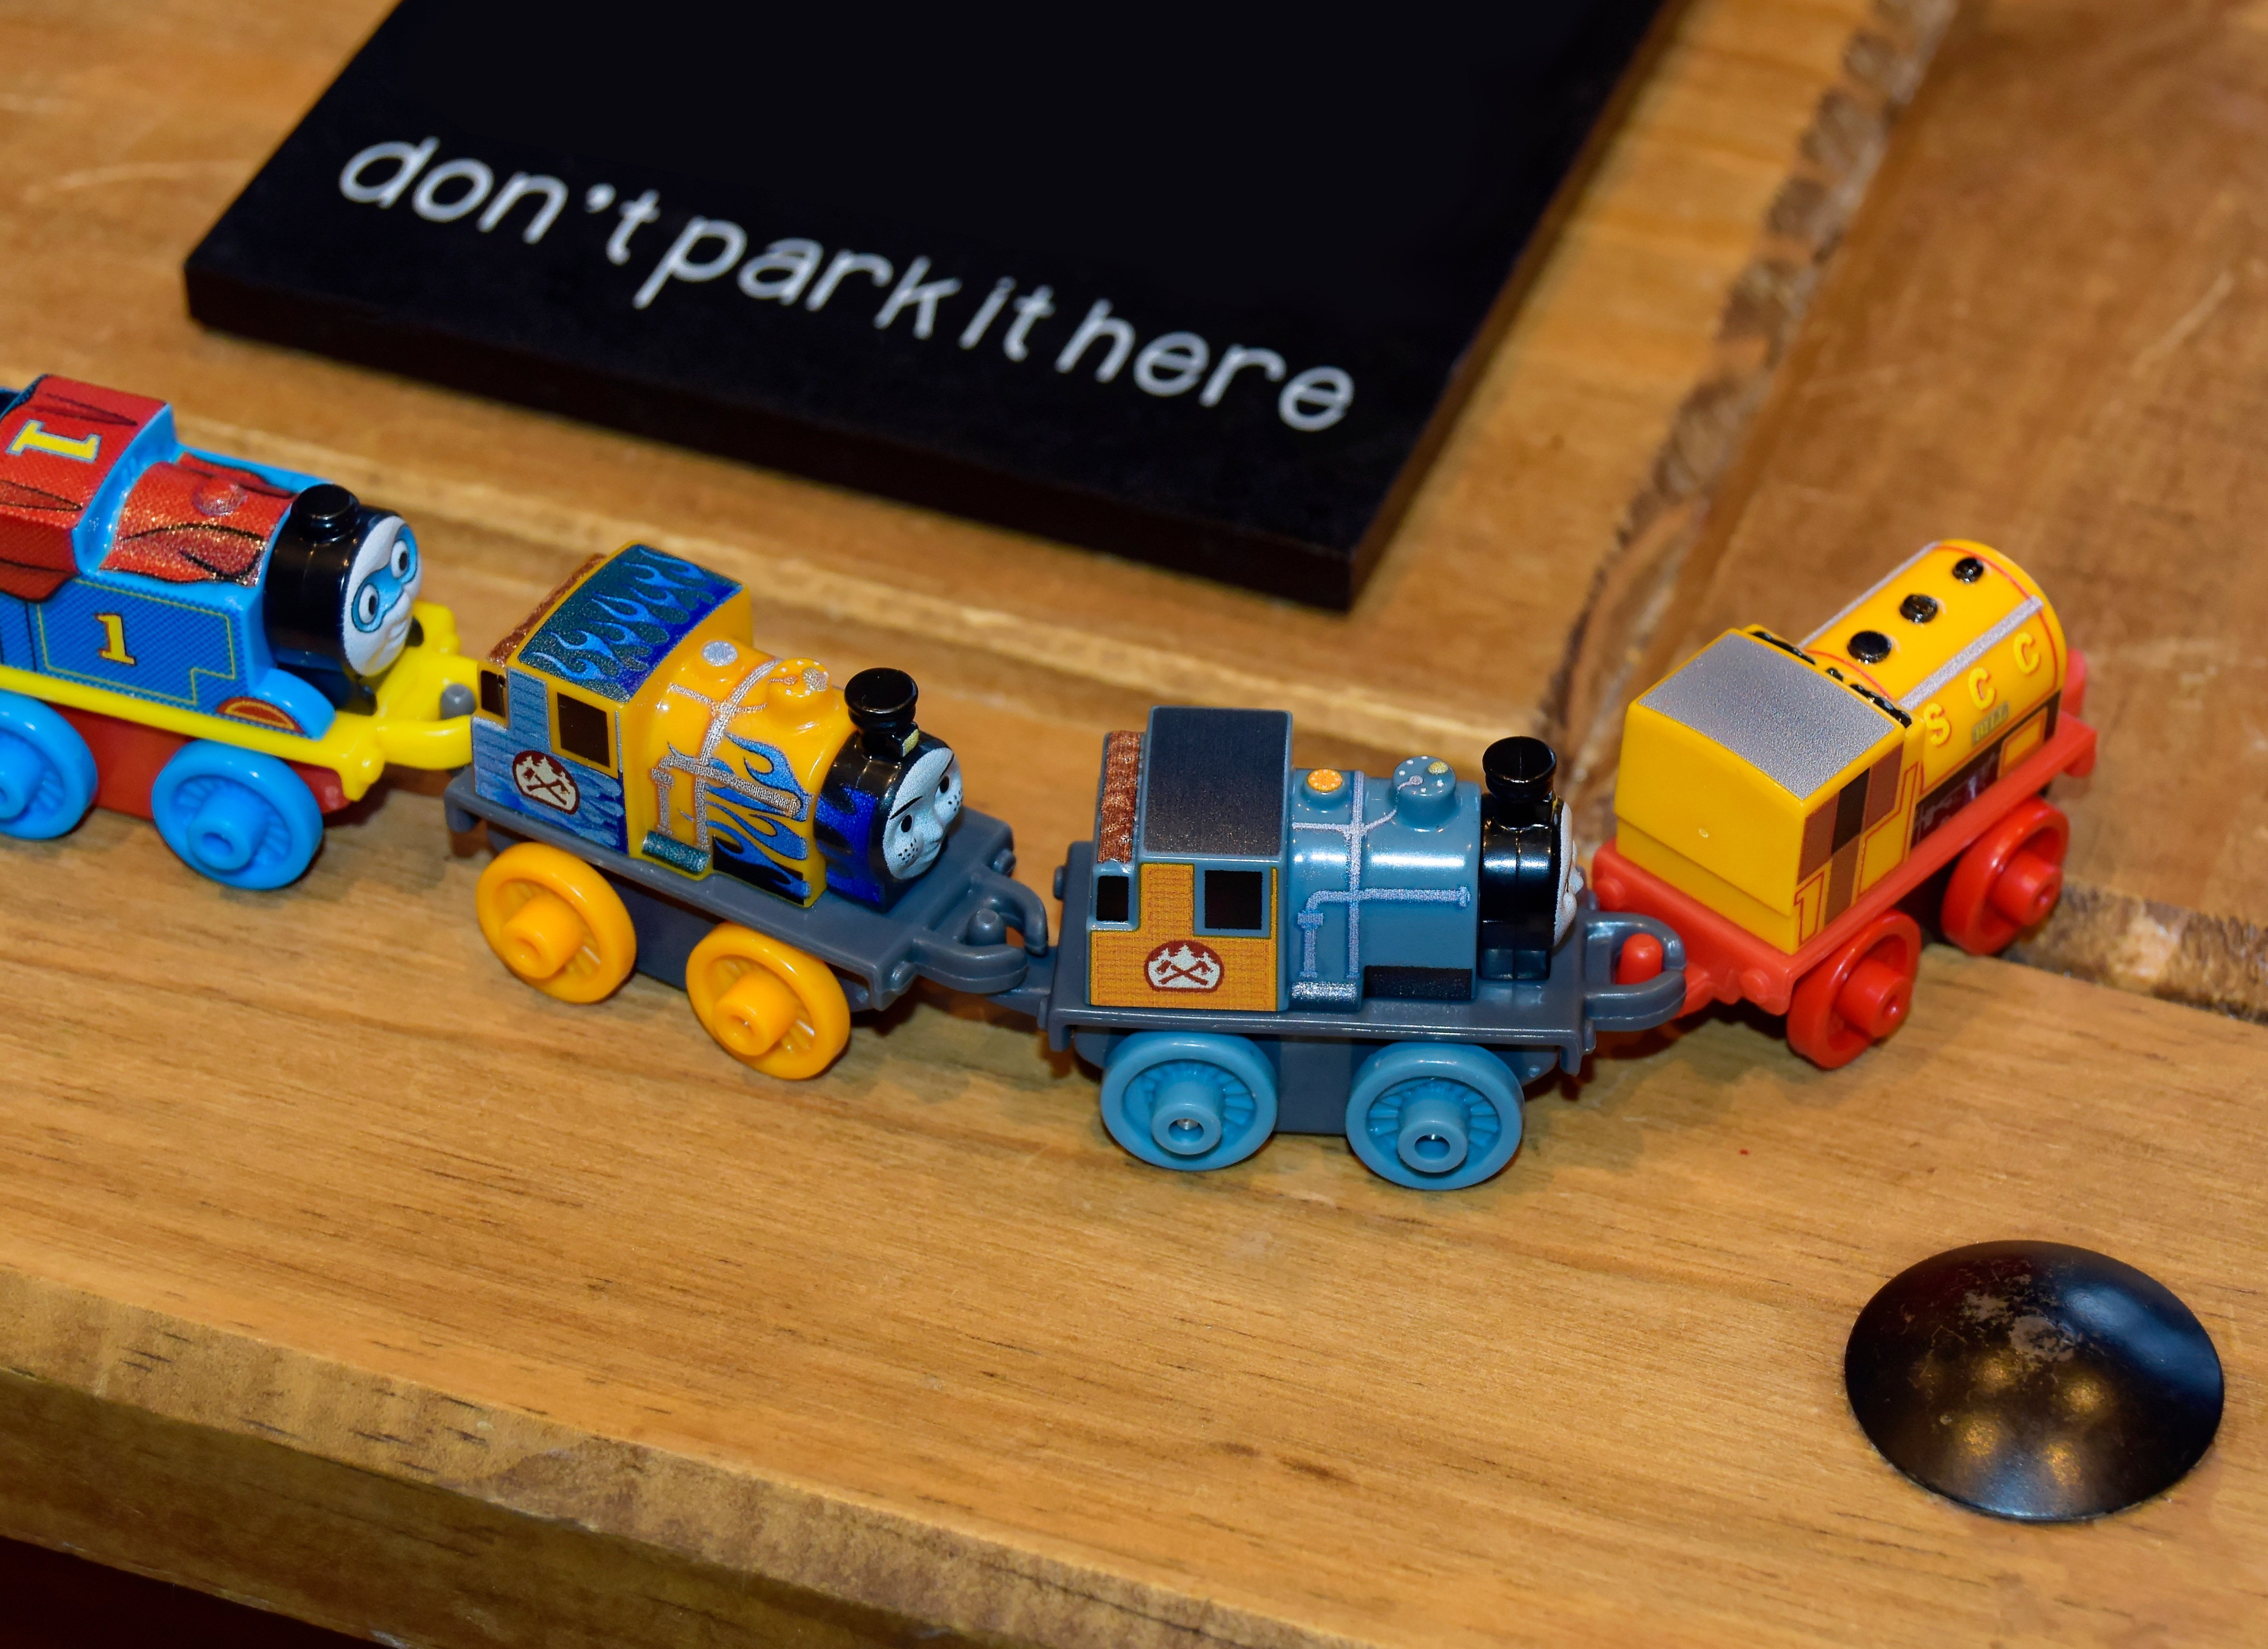
table, wood, game, play, plastic, train, red, blue, playing, colorful, yellow, toy, toy train, preschooler, fun, toddler, wheels, joy, lego, kids playing, family playing, kids toy